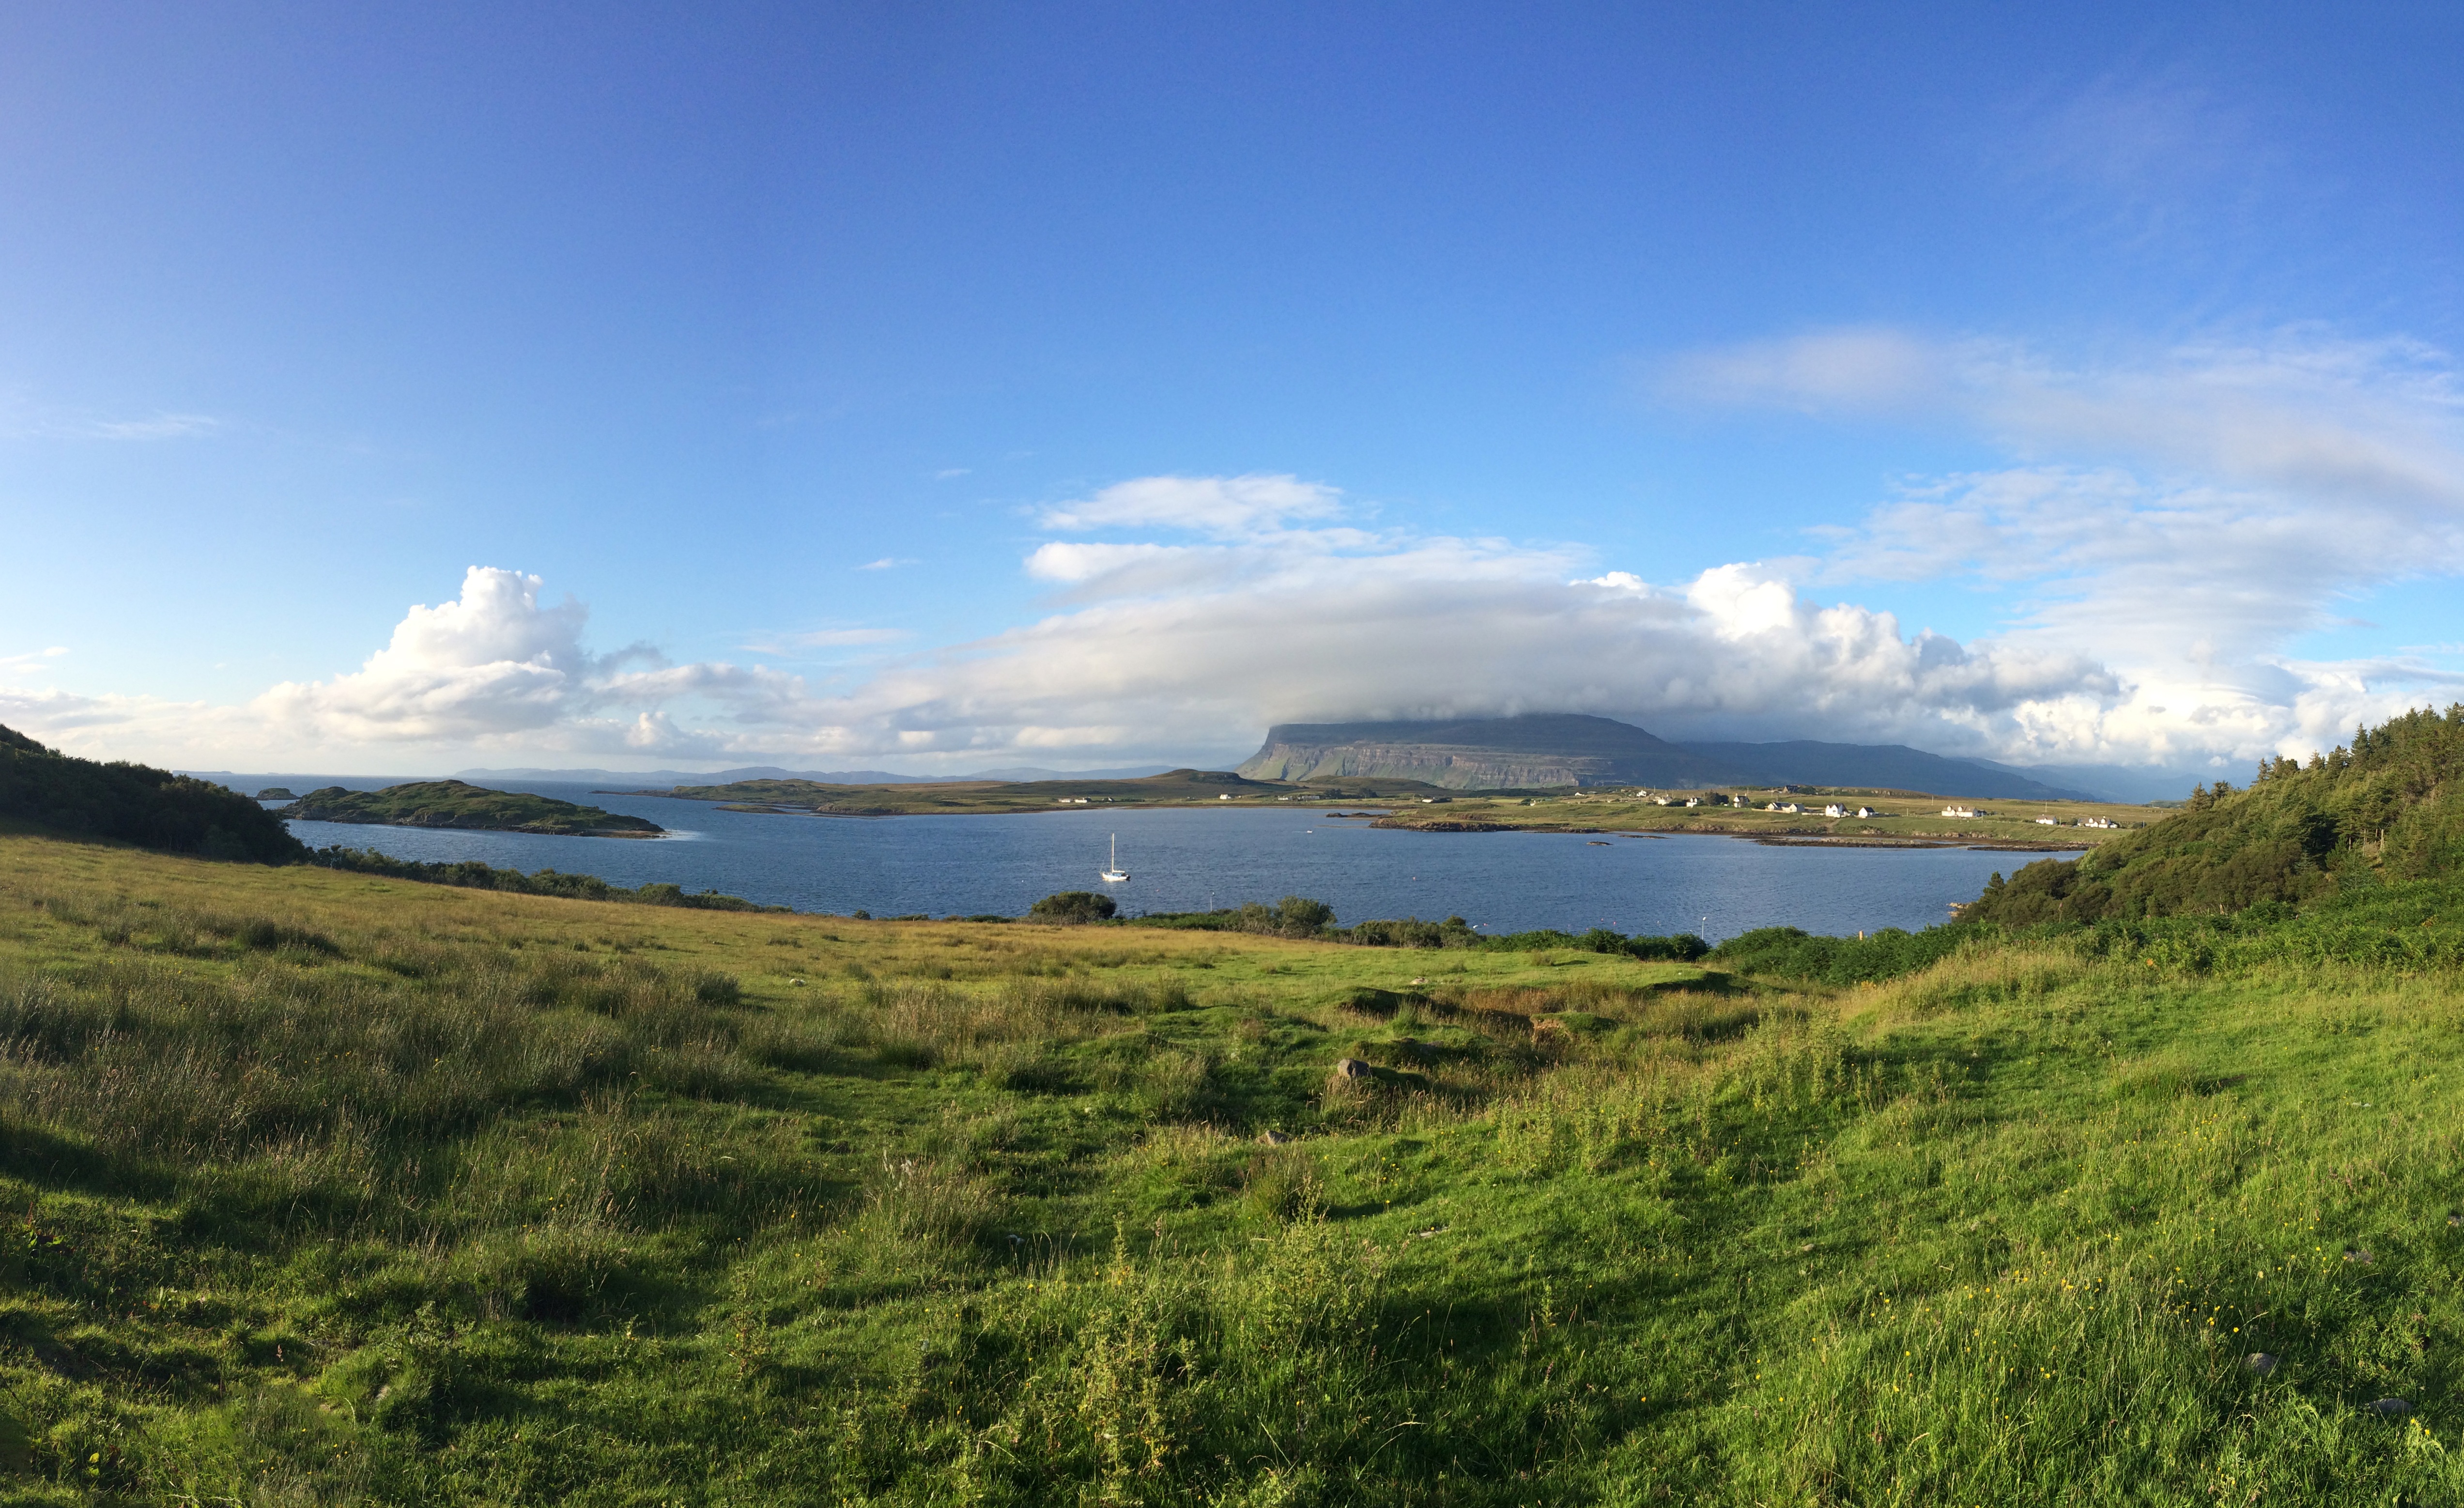
sea, coast, water, horizon, mountain, cloud, sky, meadow, countryside, hill, lake, mountain range, panorama, coastline, scenery, bay, fjord, reservoir, highland, terrain, body of water, isle, plateau, scotland, scottish, fell, islands, loch, ecosystem, hebrides, isle of mull, mull, ardtun, argyll, geographical feature